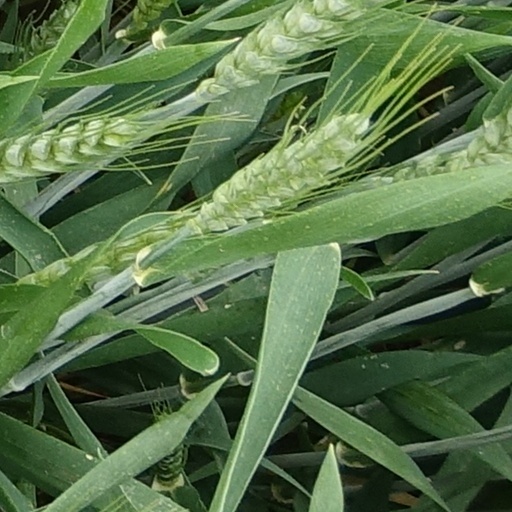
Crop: wheat